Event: Nepal Earthquake
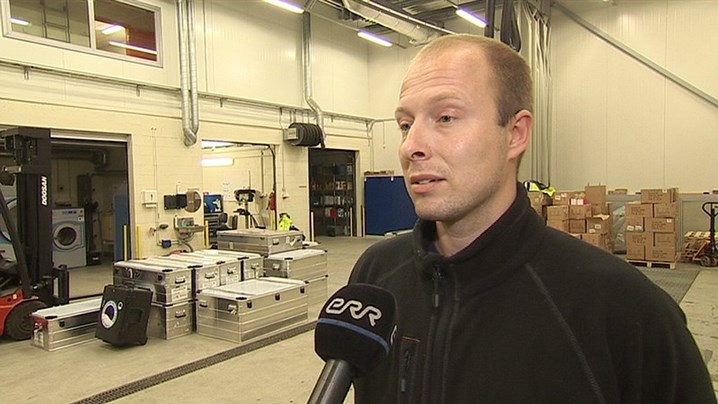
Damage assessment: no_damage